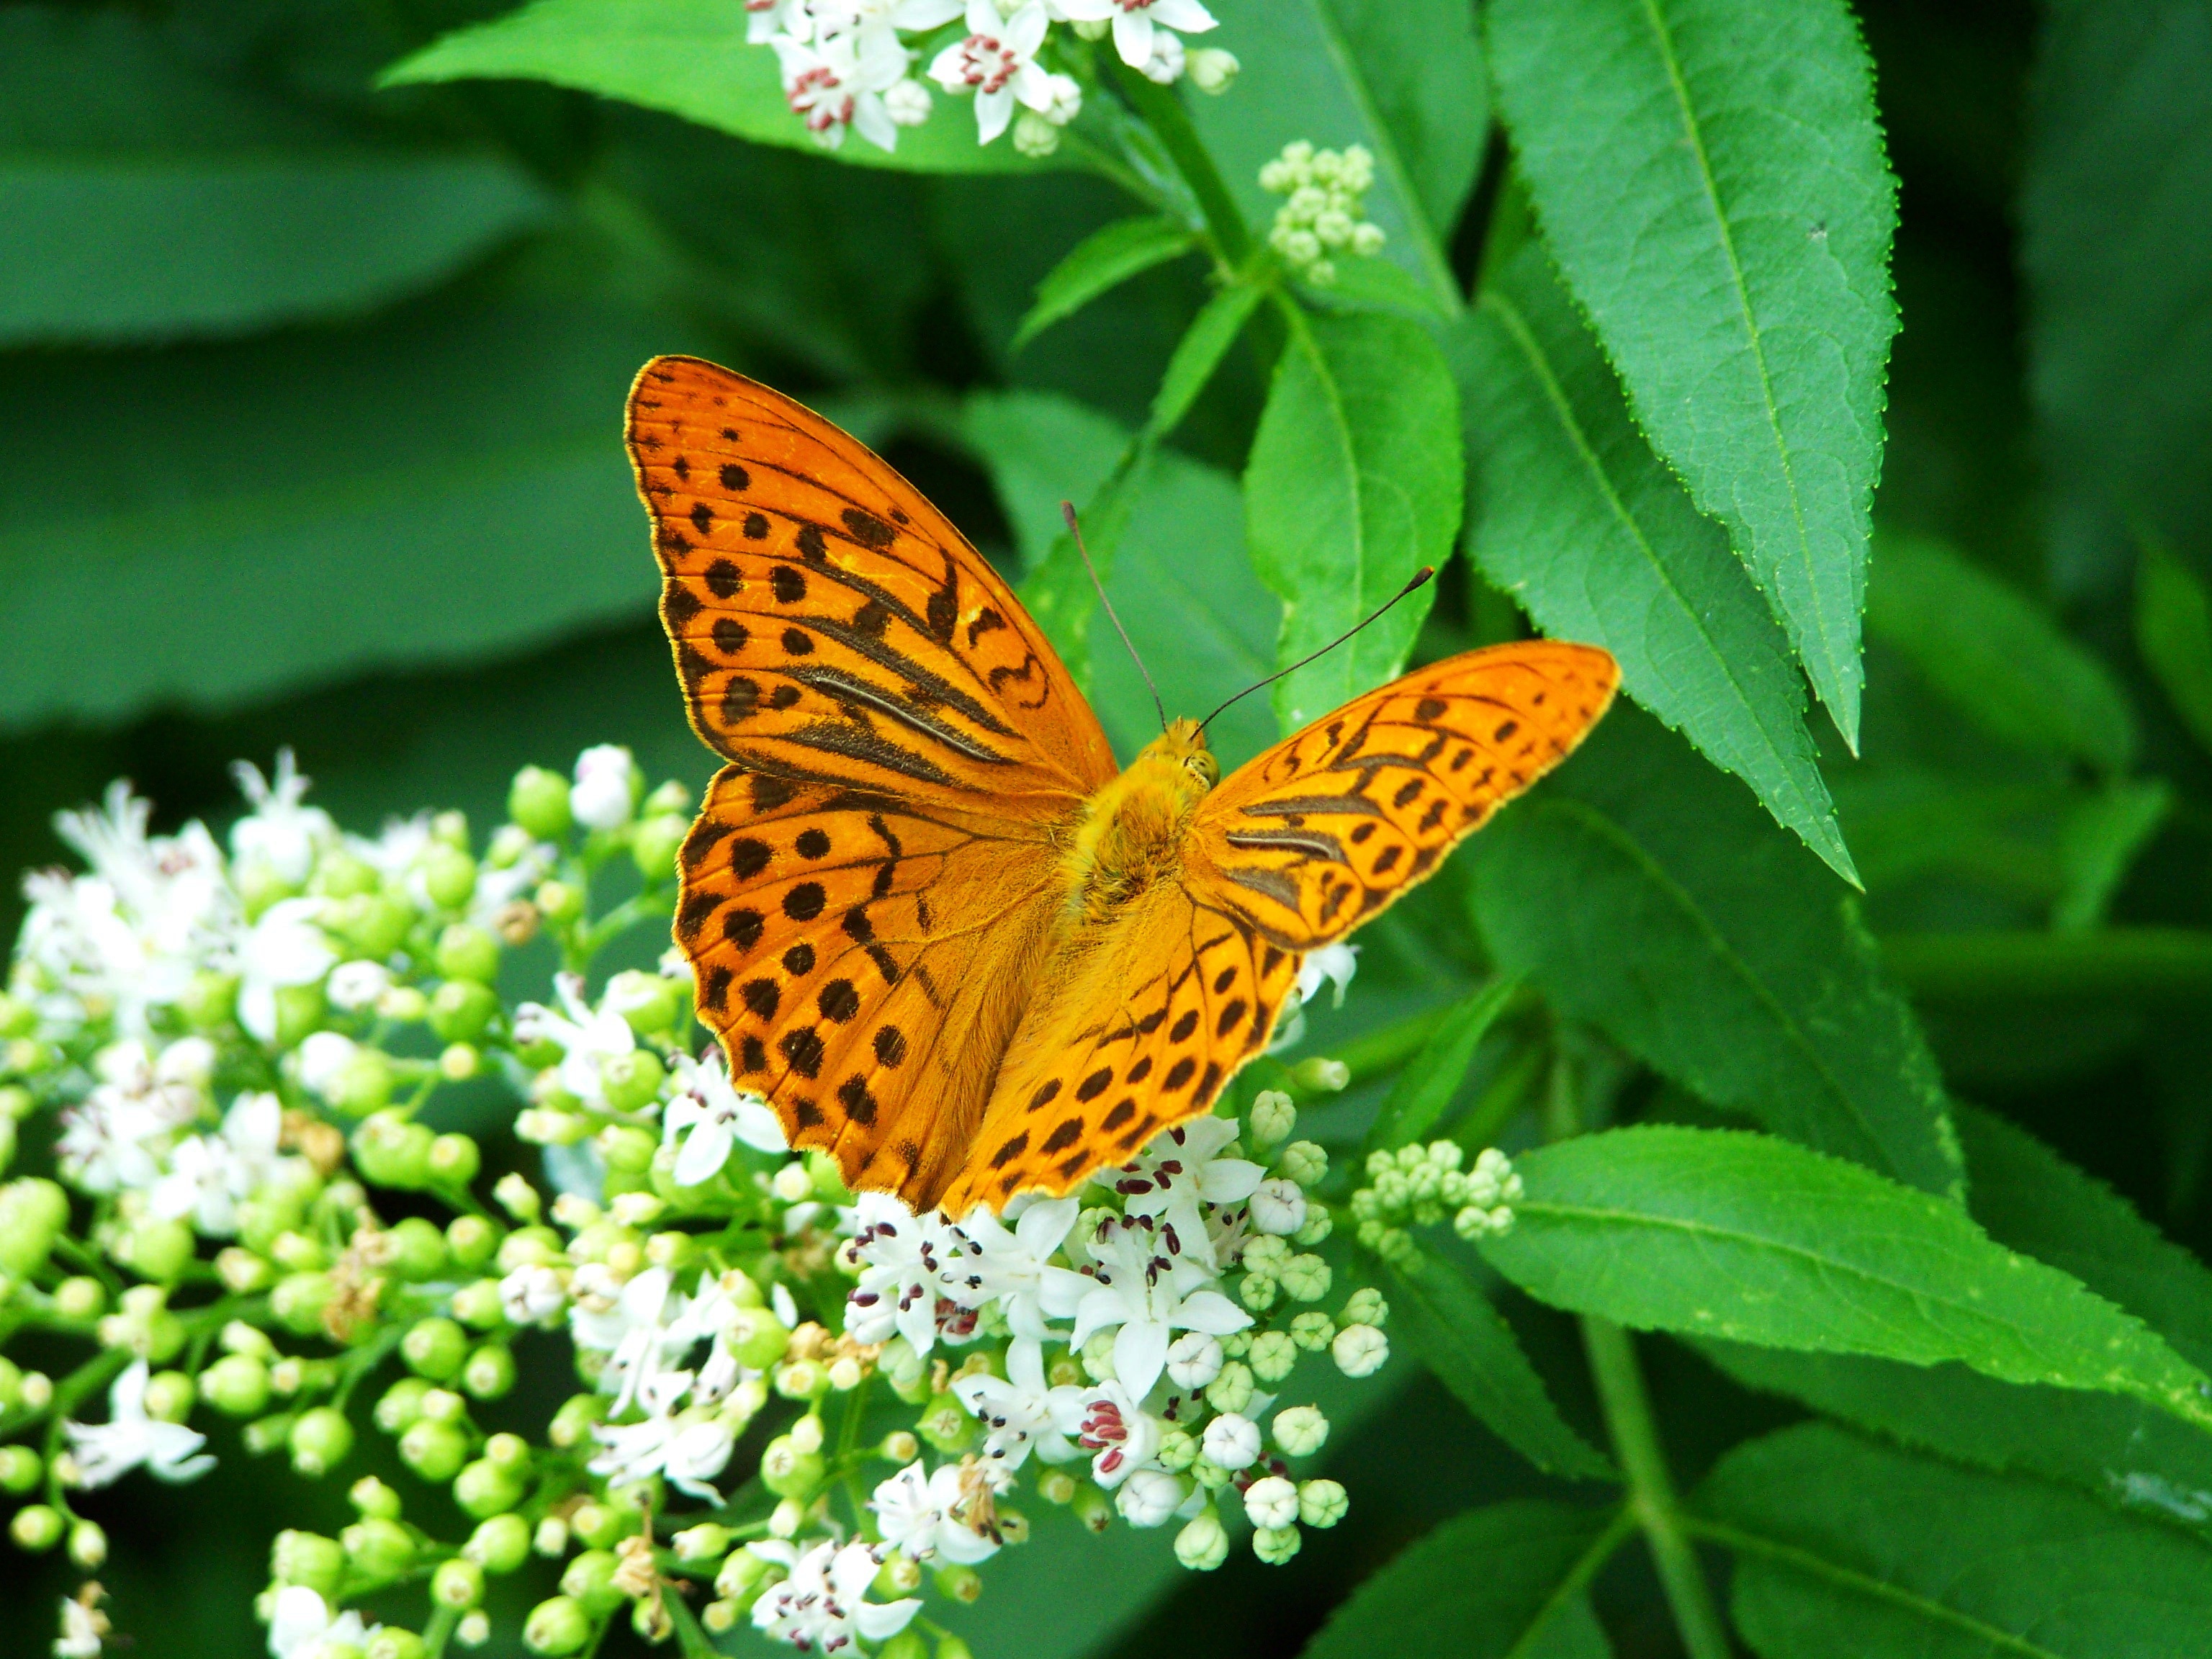
nature, flower, insect, botany, butterfly, flora, fauna, invertebrate, monarch butterfly, nectar, macro photography, arthropod, pearl moth, pollinator, moths and butterflies, lycaenid